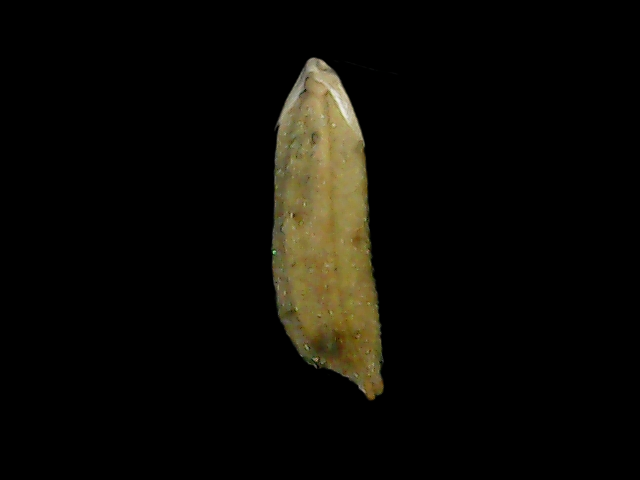
Rice variety: Bd49